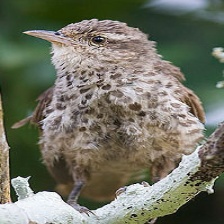
Species: FASCIATED WREN
Scientific name: CAMPYLORHYNCHUS FASCIATUS